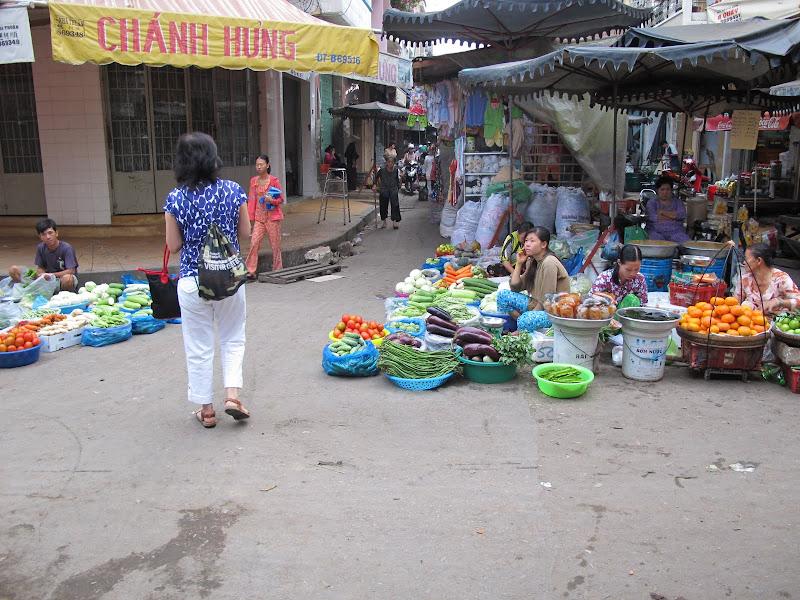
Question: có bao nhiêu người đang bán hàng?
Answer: có sáu người đang ngồi bán hàng